Occupy Wall Street

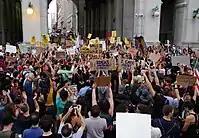
Beginning on September 17, 2011, Zuccotti Park was occupied by protesters.

Some protesters favored a fairly concrete set of national policy proposals. One OWS group that favored specific demands created a document entitled the 99 Percent Declaration, but this was regarded as an attempt to "co-opt" the "Occupy" name, and the document and group were rejected by the General Assemblies of Occupy Wall Street and Occupy Philadelphia.